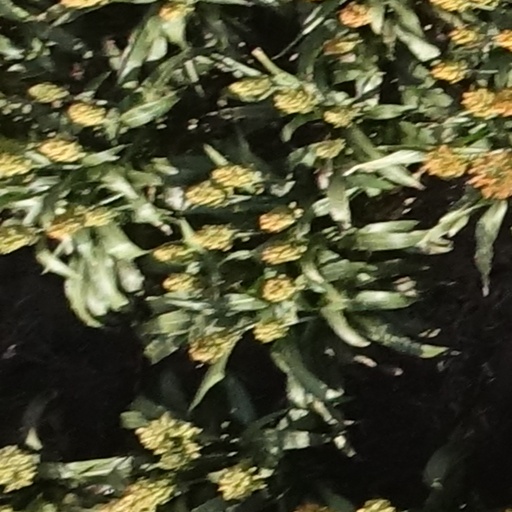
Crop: sorghum